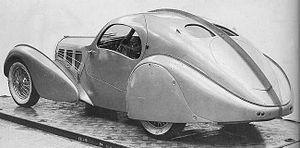
La Bugatti Aérolithe ou Bugatti Type 57 Aérolithe est un prototype concept-car de voiture de sport de 1935, du constructeur automobile Bugatti, à base de châssis-moteur Bugatti Type 57, conçue par Jean Bugatti. Le nom Aérolithe est un synonyme désuet de météore, météoroïde, bolide.